Suzanne Lenglen

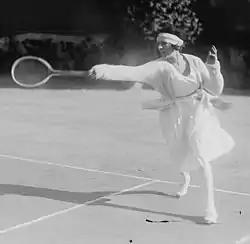
Lenglen hitting a forehand near the baseline in the doubles alley

Many tournaments resumed in 1919, following the end of World War I. Lenglen won nine singles titles in ten events, all four of her doubles events, and eight mixed doubles titles in ten events. She won the South of France Championships in March without dropping a game in any of her four matches. Although the French Championships and World Hard Court Championships did not return until the following year, Lenglen was able to debut at Wimbledon in July. She won the six-round All Comers' bracket, losing only six games in the first four rounds. Her biggest challenge in the All Comers' competition was her doubles partner Ryan, who saved match points and levelled the second set of their semifinal at five games, losing only after an hour-long rain delay. Although the 20-year-old Lenglen was considered a favourite against the 40-year-old Lambert Chambers in the challenge round, Lambert Chambers was able to trouble Lenglen with well-placed drop shots. Lenglen won the first set 10–8 after both players saved two set points. After saving two match points, Lenglen won the third set 9–7 for her first Wimbledon title. The match set the record for most games in a Wimbledon women's singles final with 44, since surpassed only by the 1970 final between Margaret Court and Billie Jean King. More than 8,000 people attended the match, well above the seating capacity of 3,500 on Centre Court. Lenglen defeated Lambert Chambers and Ethel Larcombe again in the doubles final with Ryan. She already lost to Ryan and Randolph Lycett in her mixed doubles quarterfinal, her only loss of the year in any discipline aside from defaults.